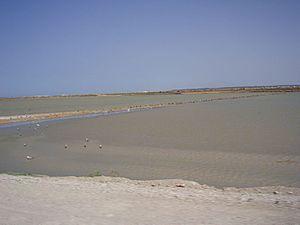
Salines á Sahline